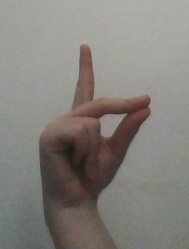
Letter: ta